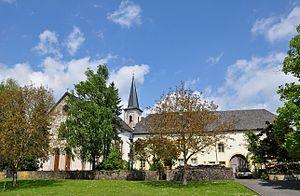
Eglise de Nusbaum, Rhénanie-Palatinat, Allemagne